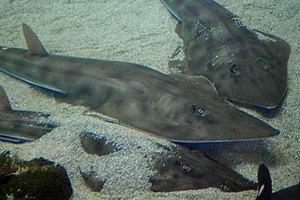
Rhinobatos est un genre de raies, de la famille des Rhinobatidae. On les appelle parfois « raies-guitares » en raison de leur forme allongée.